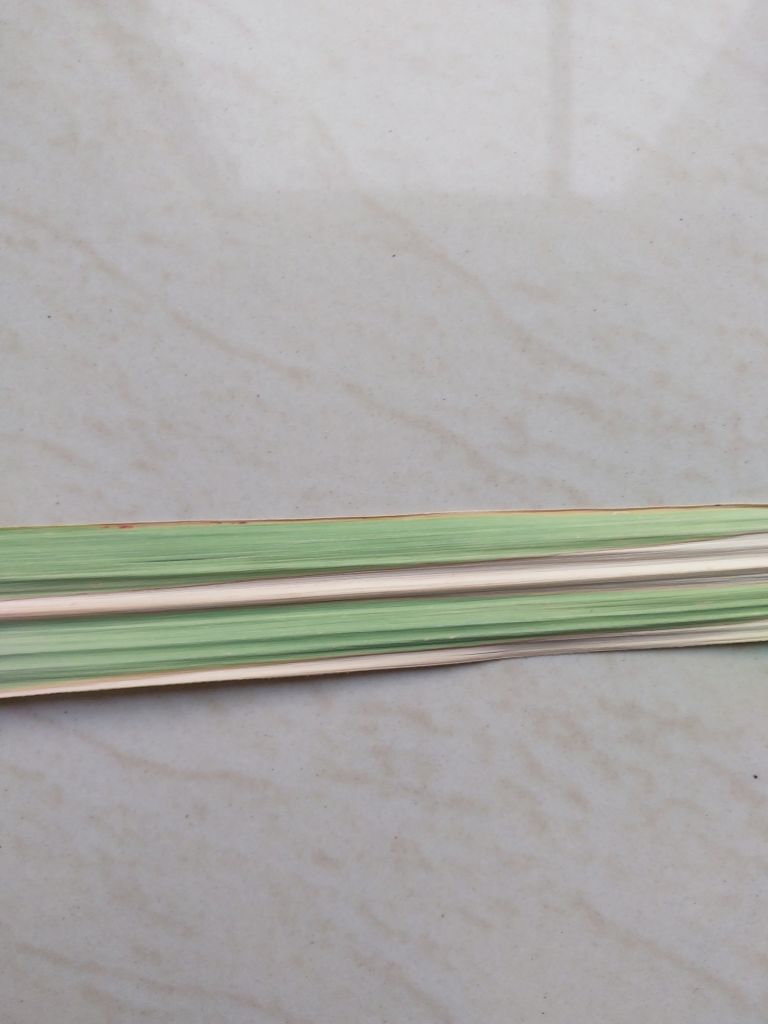
Label: BrownRust